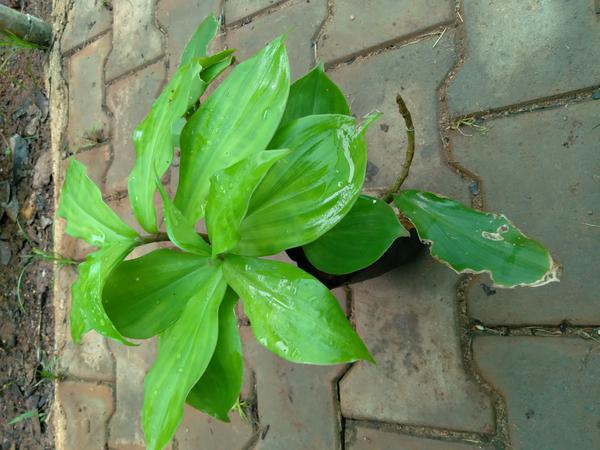
Plant: Insulin